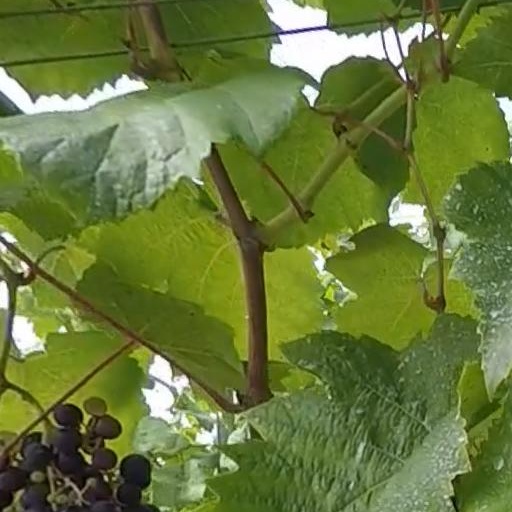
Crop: grape